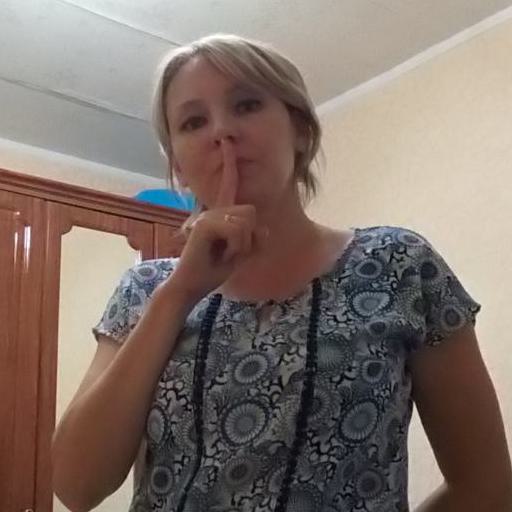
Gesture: mute